Starship (film)

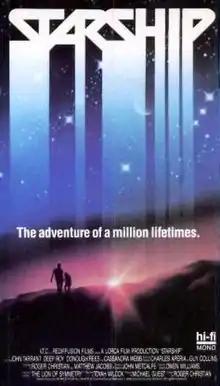
VHS cover

Starship, also known as Lorca and the Outlaws, and 2084, is a 1984 science fiction film directed by Roger Christian from a screenplay by Christian and Matthew Jacobs, and starring John Tarrant, Deep Roy, Donogh Rees, and Cassandra Webb. The music for the film was written by Tony Banks of Genesis.